Mohammad Mohaqiq

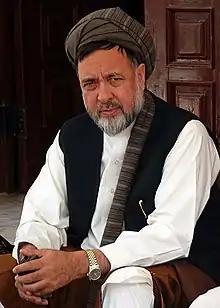
Haji Muhammad Mohaqiq in May 2010, sitting by the Afghanistan Parliament door during protest against invasion of Kuchis in Hazarajat

Haji Muhammad Mohaqiq (Hazaragi/; born 26 July 1955 in Balkh) is an Afghan politician who served as a member of the Afghanistan Parliament. He is also the founder and chairman of the People's Islamic Unity Party of Afghanistan. During the 1980s, he served with the mujahideen rebel forces fighting against the Soviet-backed Afghan government during the Soviet-Afghan War. After the withdrawal of the Soviet Union in 1989, Mohaqiq was appointed as the leader of the Hezb-e Wahdat for northern Afghanistan.